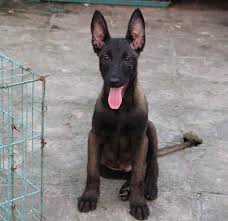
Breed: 233-n000071-malinois